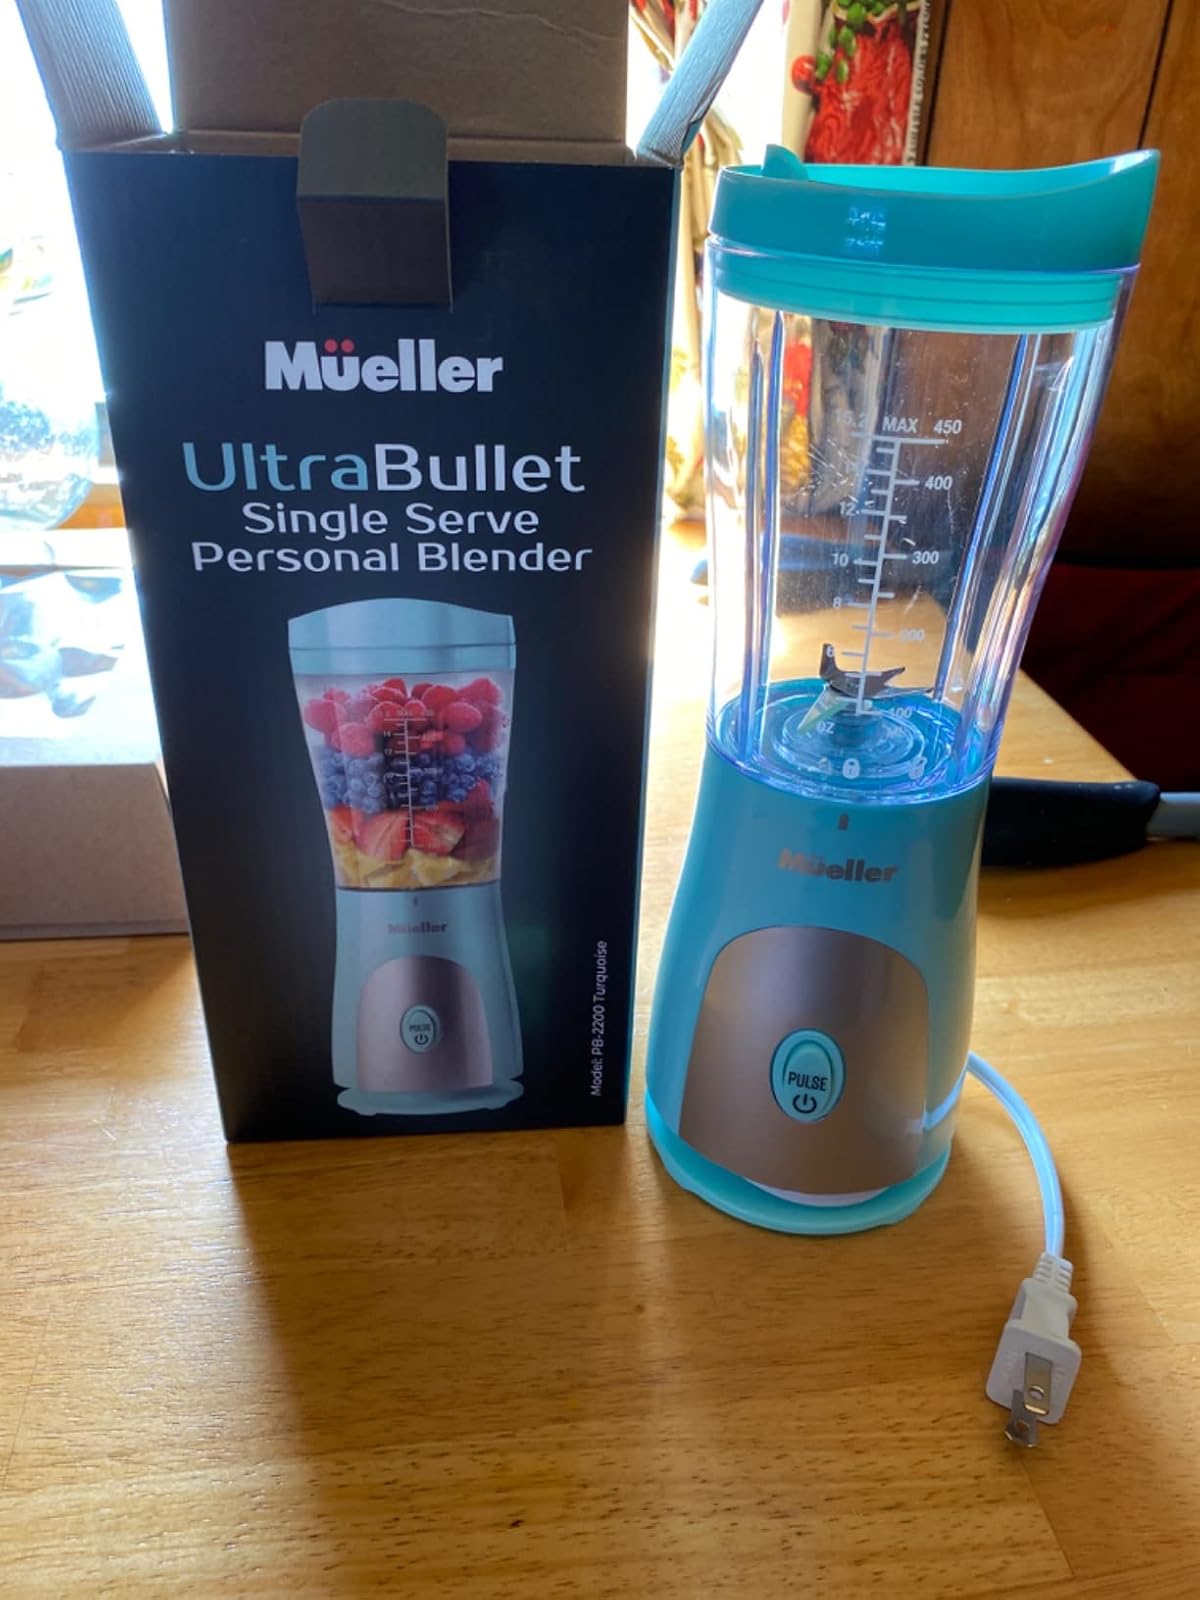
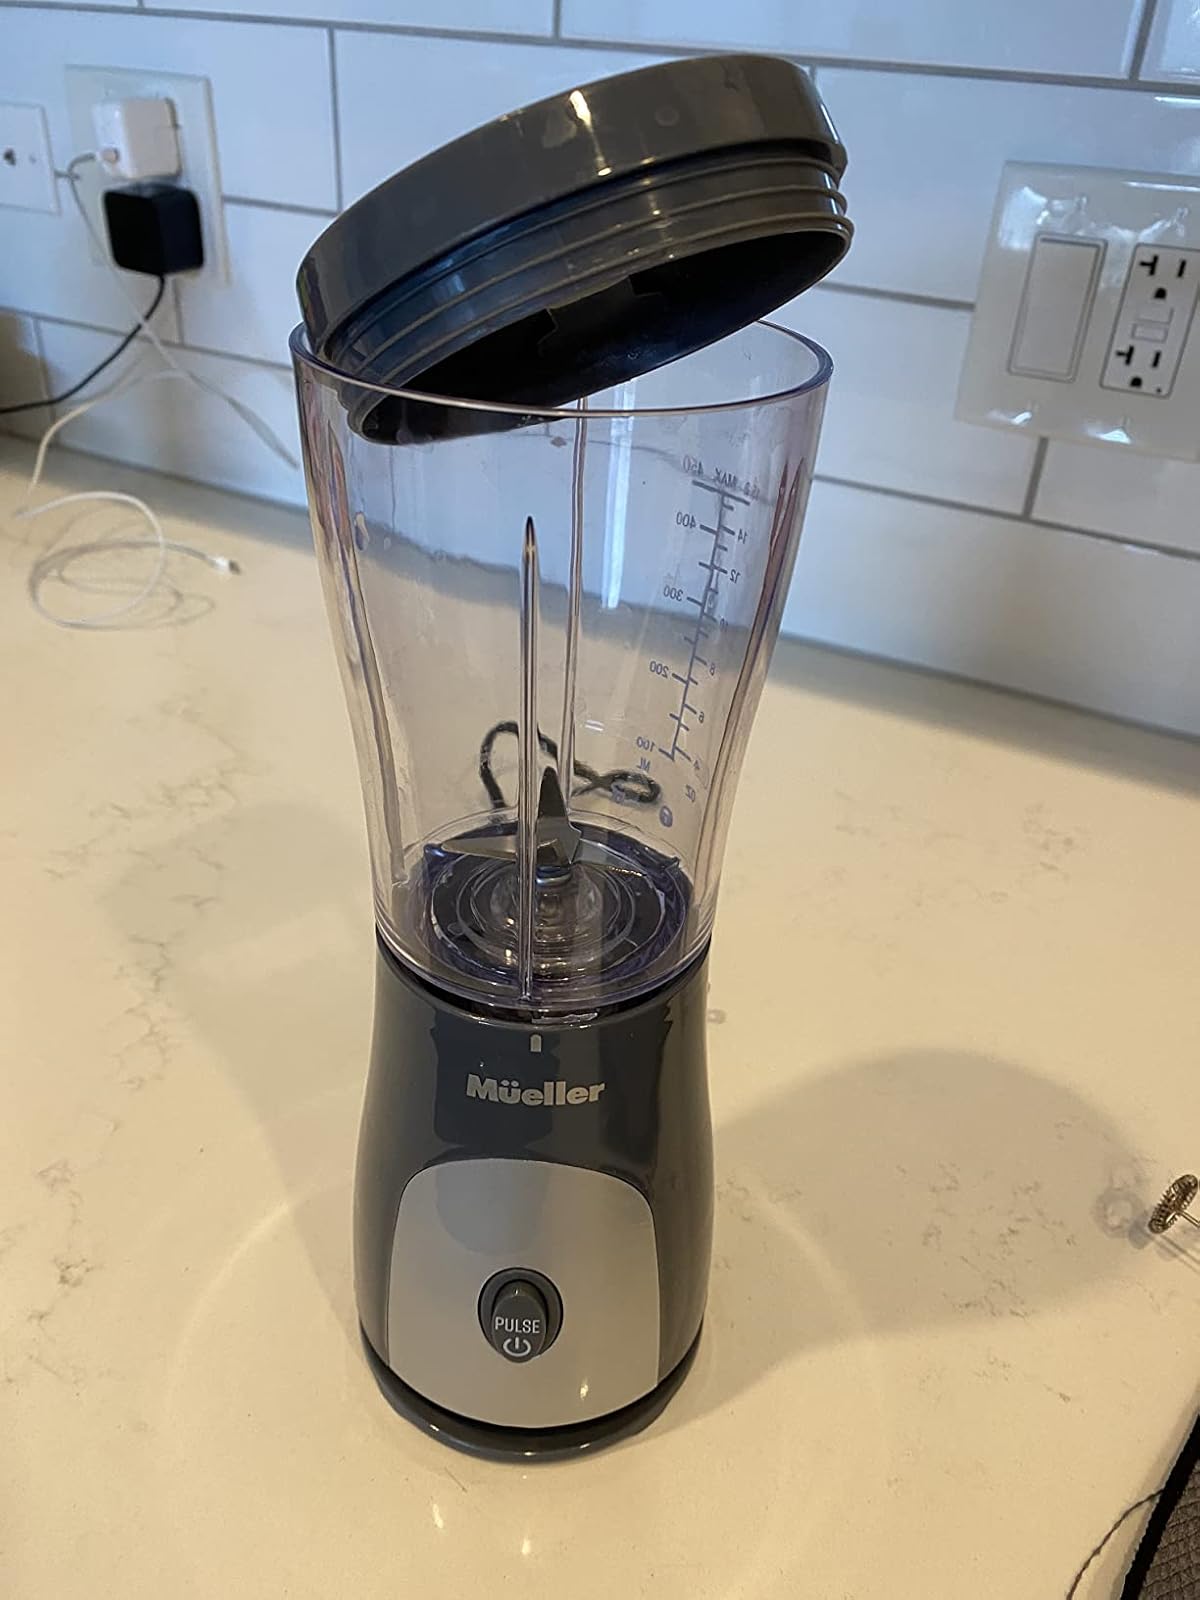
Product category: items_blender
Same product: no